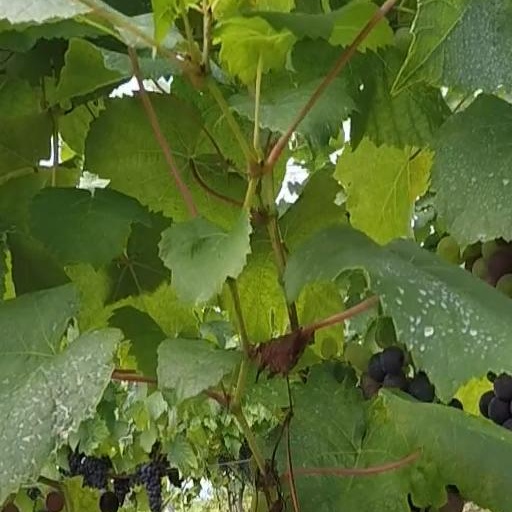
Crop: grape